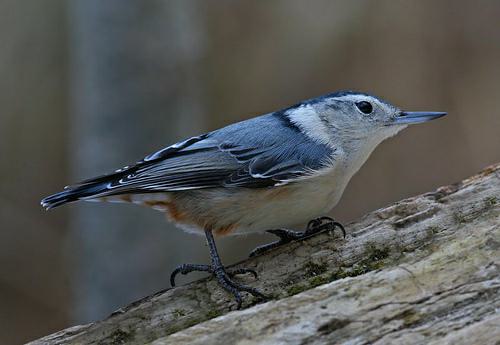
A photo of a white breasted nuthatch